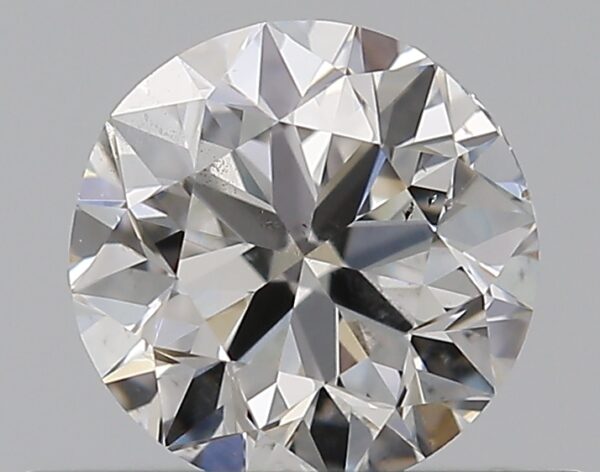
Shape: round
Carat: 0.5
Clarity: SI1
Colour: F
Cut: VG
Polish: EX
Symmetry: VG
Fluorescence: N
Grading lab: GIA
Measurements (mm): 4.92 x 4.98 x 3.19